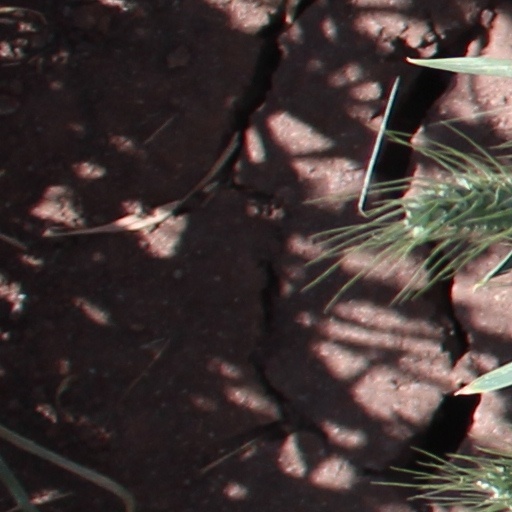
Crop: wheat